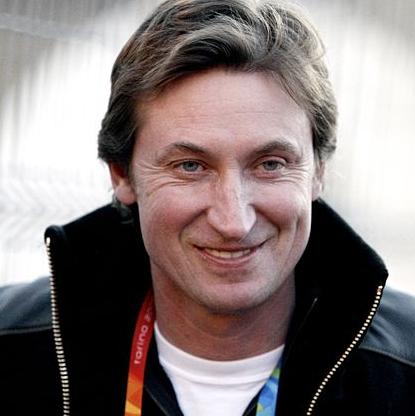
Age: 44